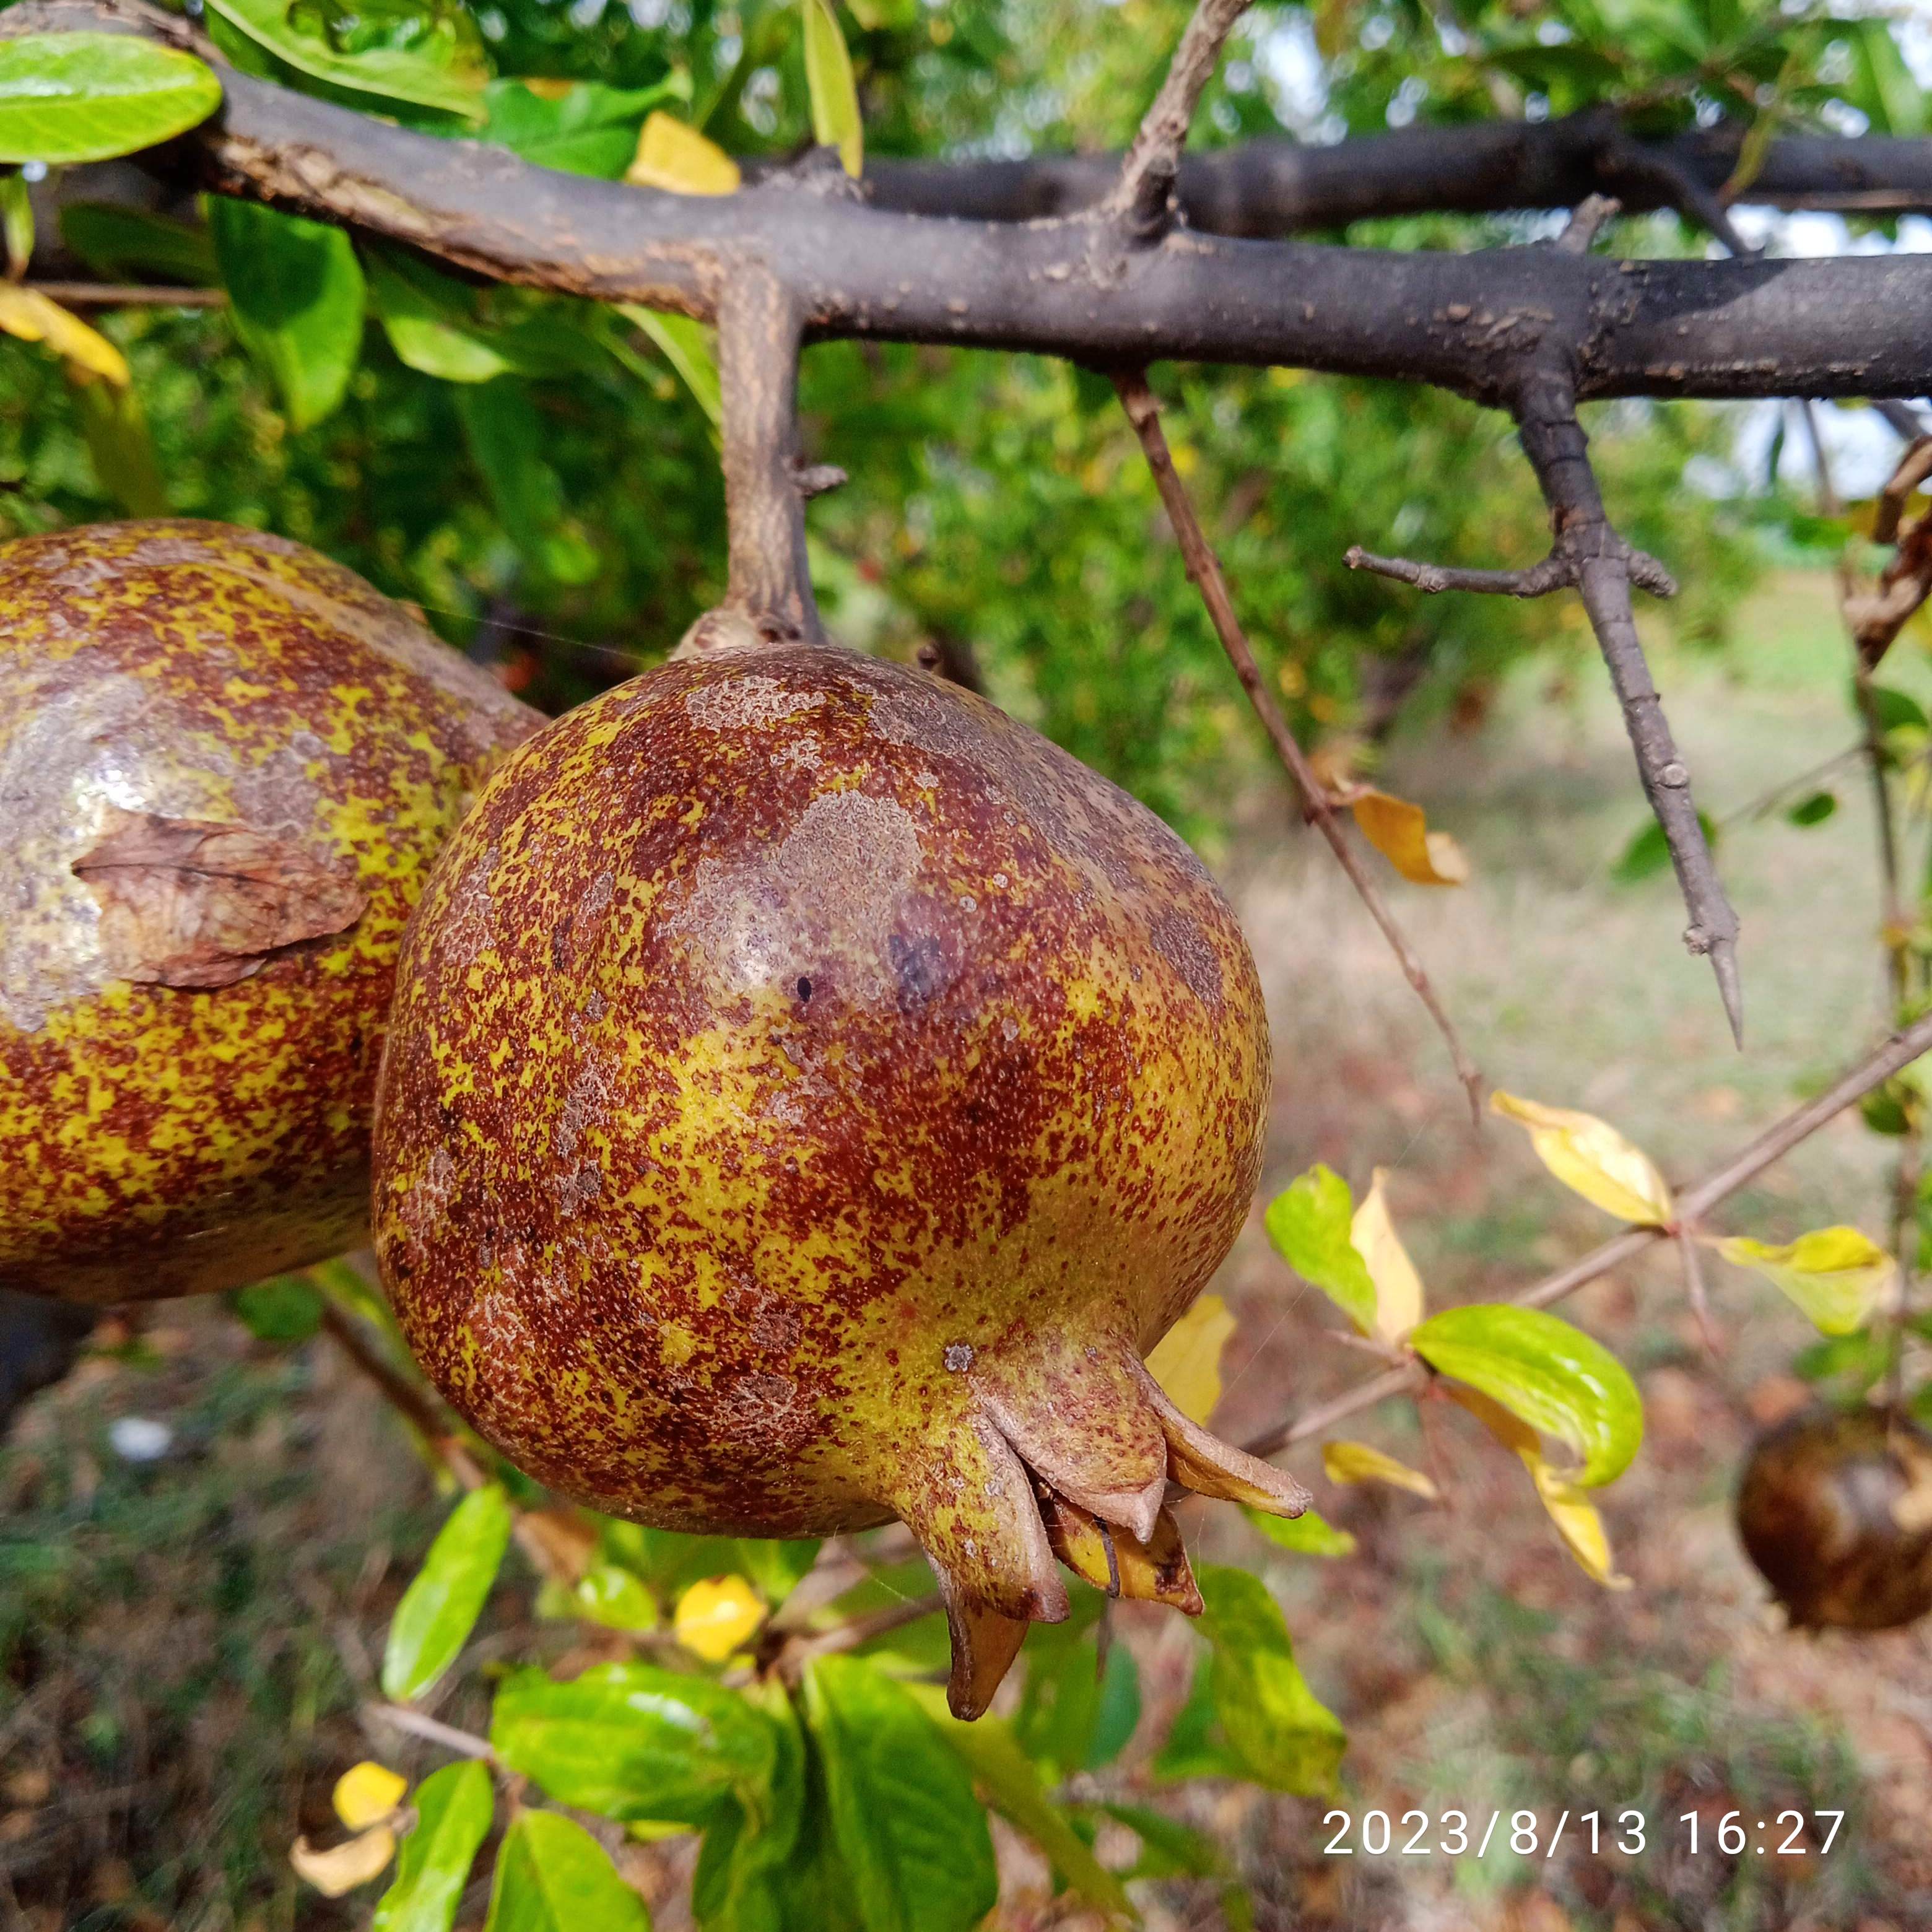
Label: Cercospora